St Martin, Jersey

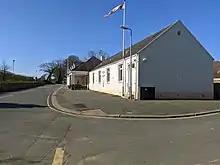
St Martin's "Public Hall" – St Martin is the only parish other than St Helier whose affairs are not run from a Parish Hall

Historically it was called (Saint Martin the Old) to distinguish it from (known today as Grouville). This explains why the parish coat of arms are so similar.